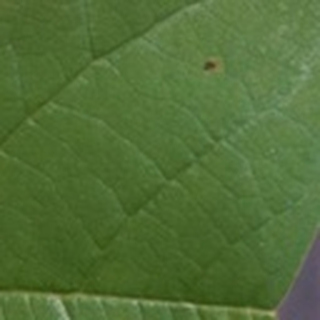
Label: cotton_target_spot